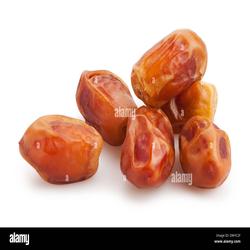
Label: Dates